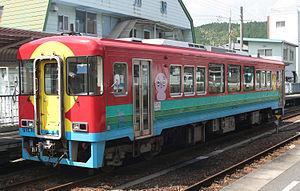
La Ligne Tosa Kuroshio Tetsudō Nakamura est une ligne de train japonaise exploitée par la société semi-public Tosa Kuroshio Railway opérant dans l'agglomération de Shimanto en passant par Kuroshio.La ligne se trouve entièrement dans la préfecture de Kōchi.
La Société des chemins de fer Tosa Kuroshio est une des entreprises japonaises sur le transport ferroviaire de passagers de troisième secteur. Elle exploite un réseau de voies ferrées couvrant une partie de l'île de Shikoku. Son siège social se trouve dans la gare de Nakamura à Shimanto. Son premier actionnaire est le gouvernement de la préfecture de Kōchi.
La Ligne Tosa Kuroshio Tetsudō Sukumo est une ligne de train japonaise exploitée par la société semi-public Tosa Kuroshio Railway opérant de Shimanto à Sukumo. La ligne se trouve entièrement dans la préfecture de Kōchi.